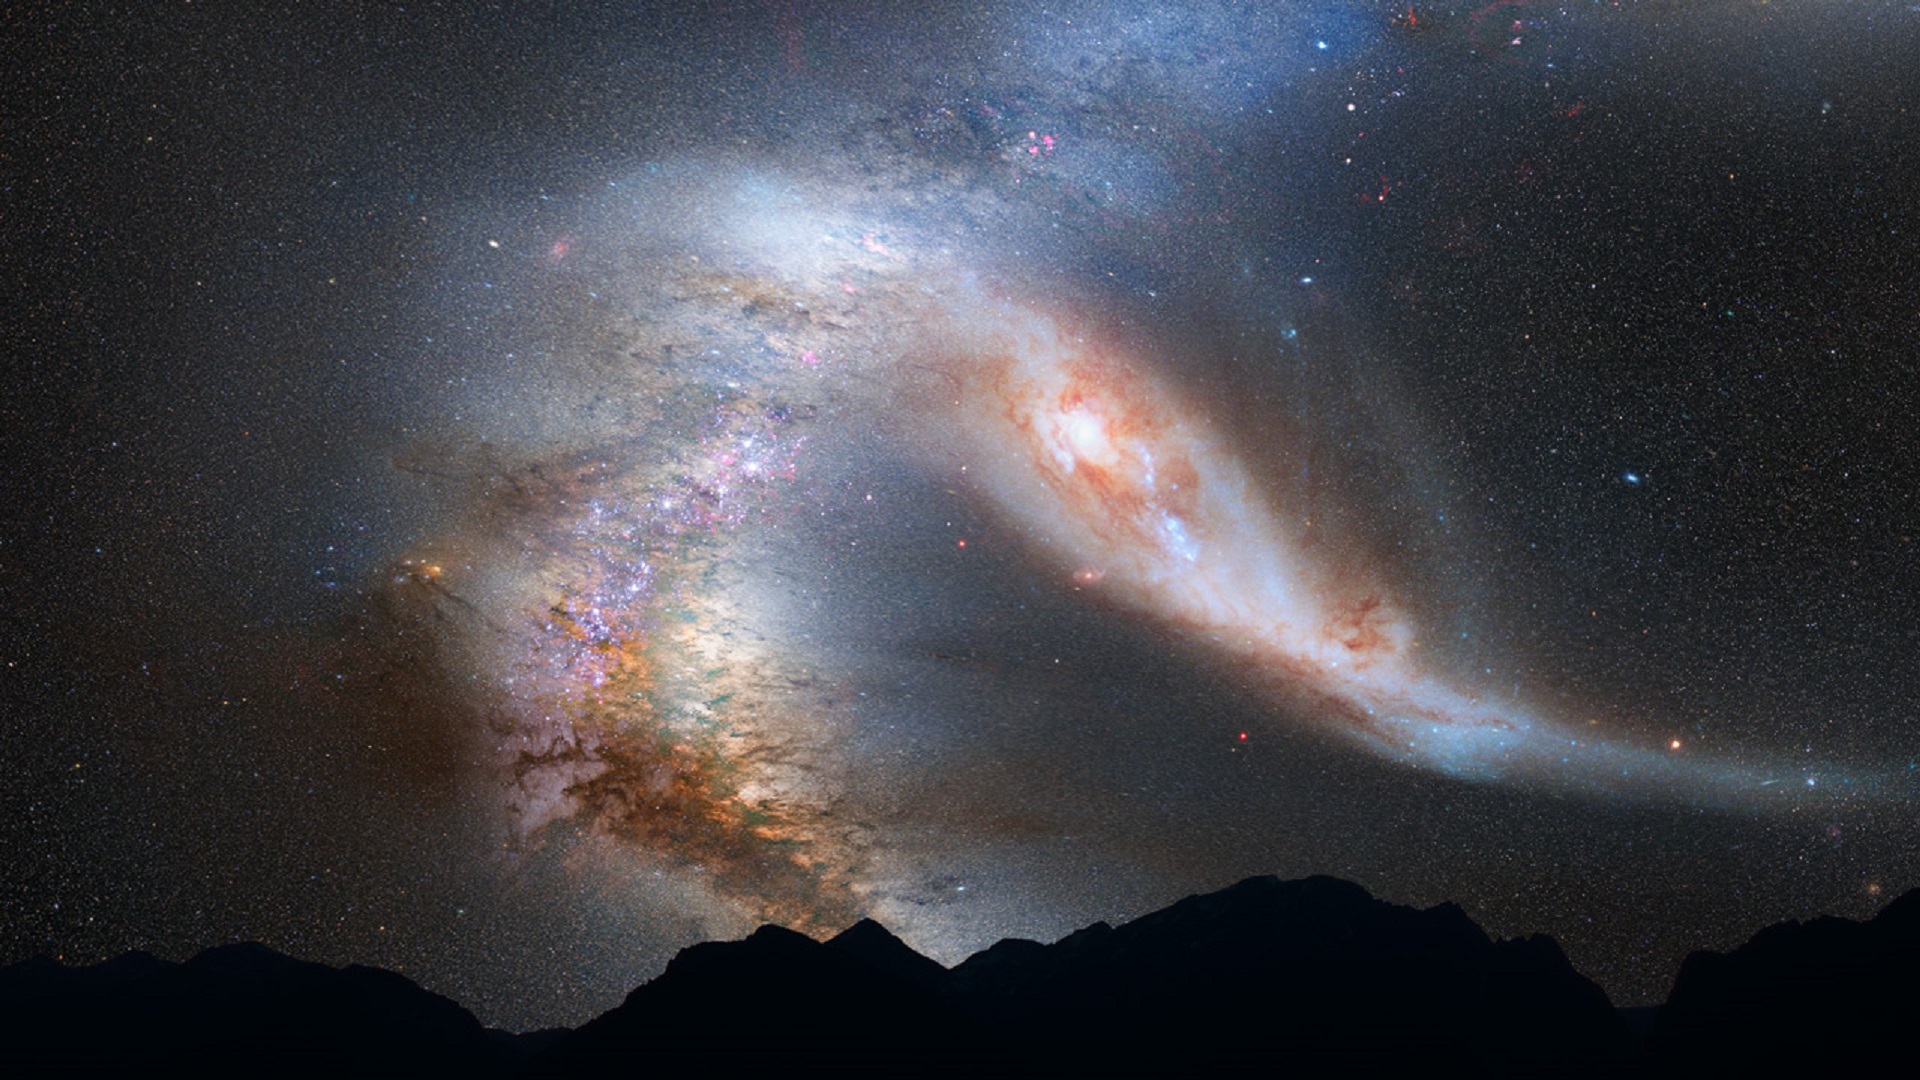
sky, milky way, cosmos, atmosphere, space, dust, galaxy, nebula, outer space, astronomy, stars, universe, collision, celestial, astronomical object, andromeda galaxy, spiral galaxy